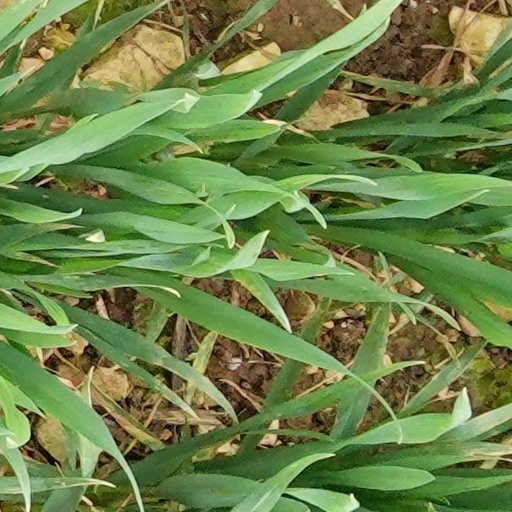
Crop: wheat